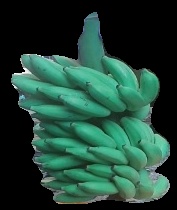
Variety: elakki-bale
Grade: grade2